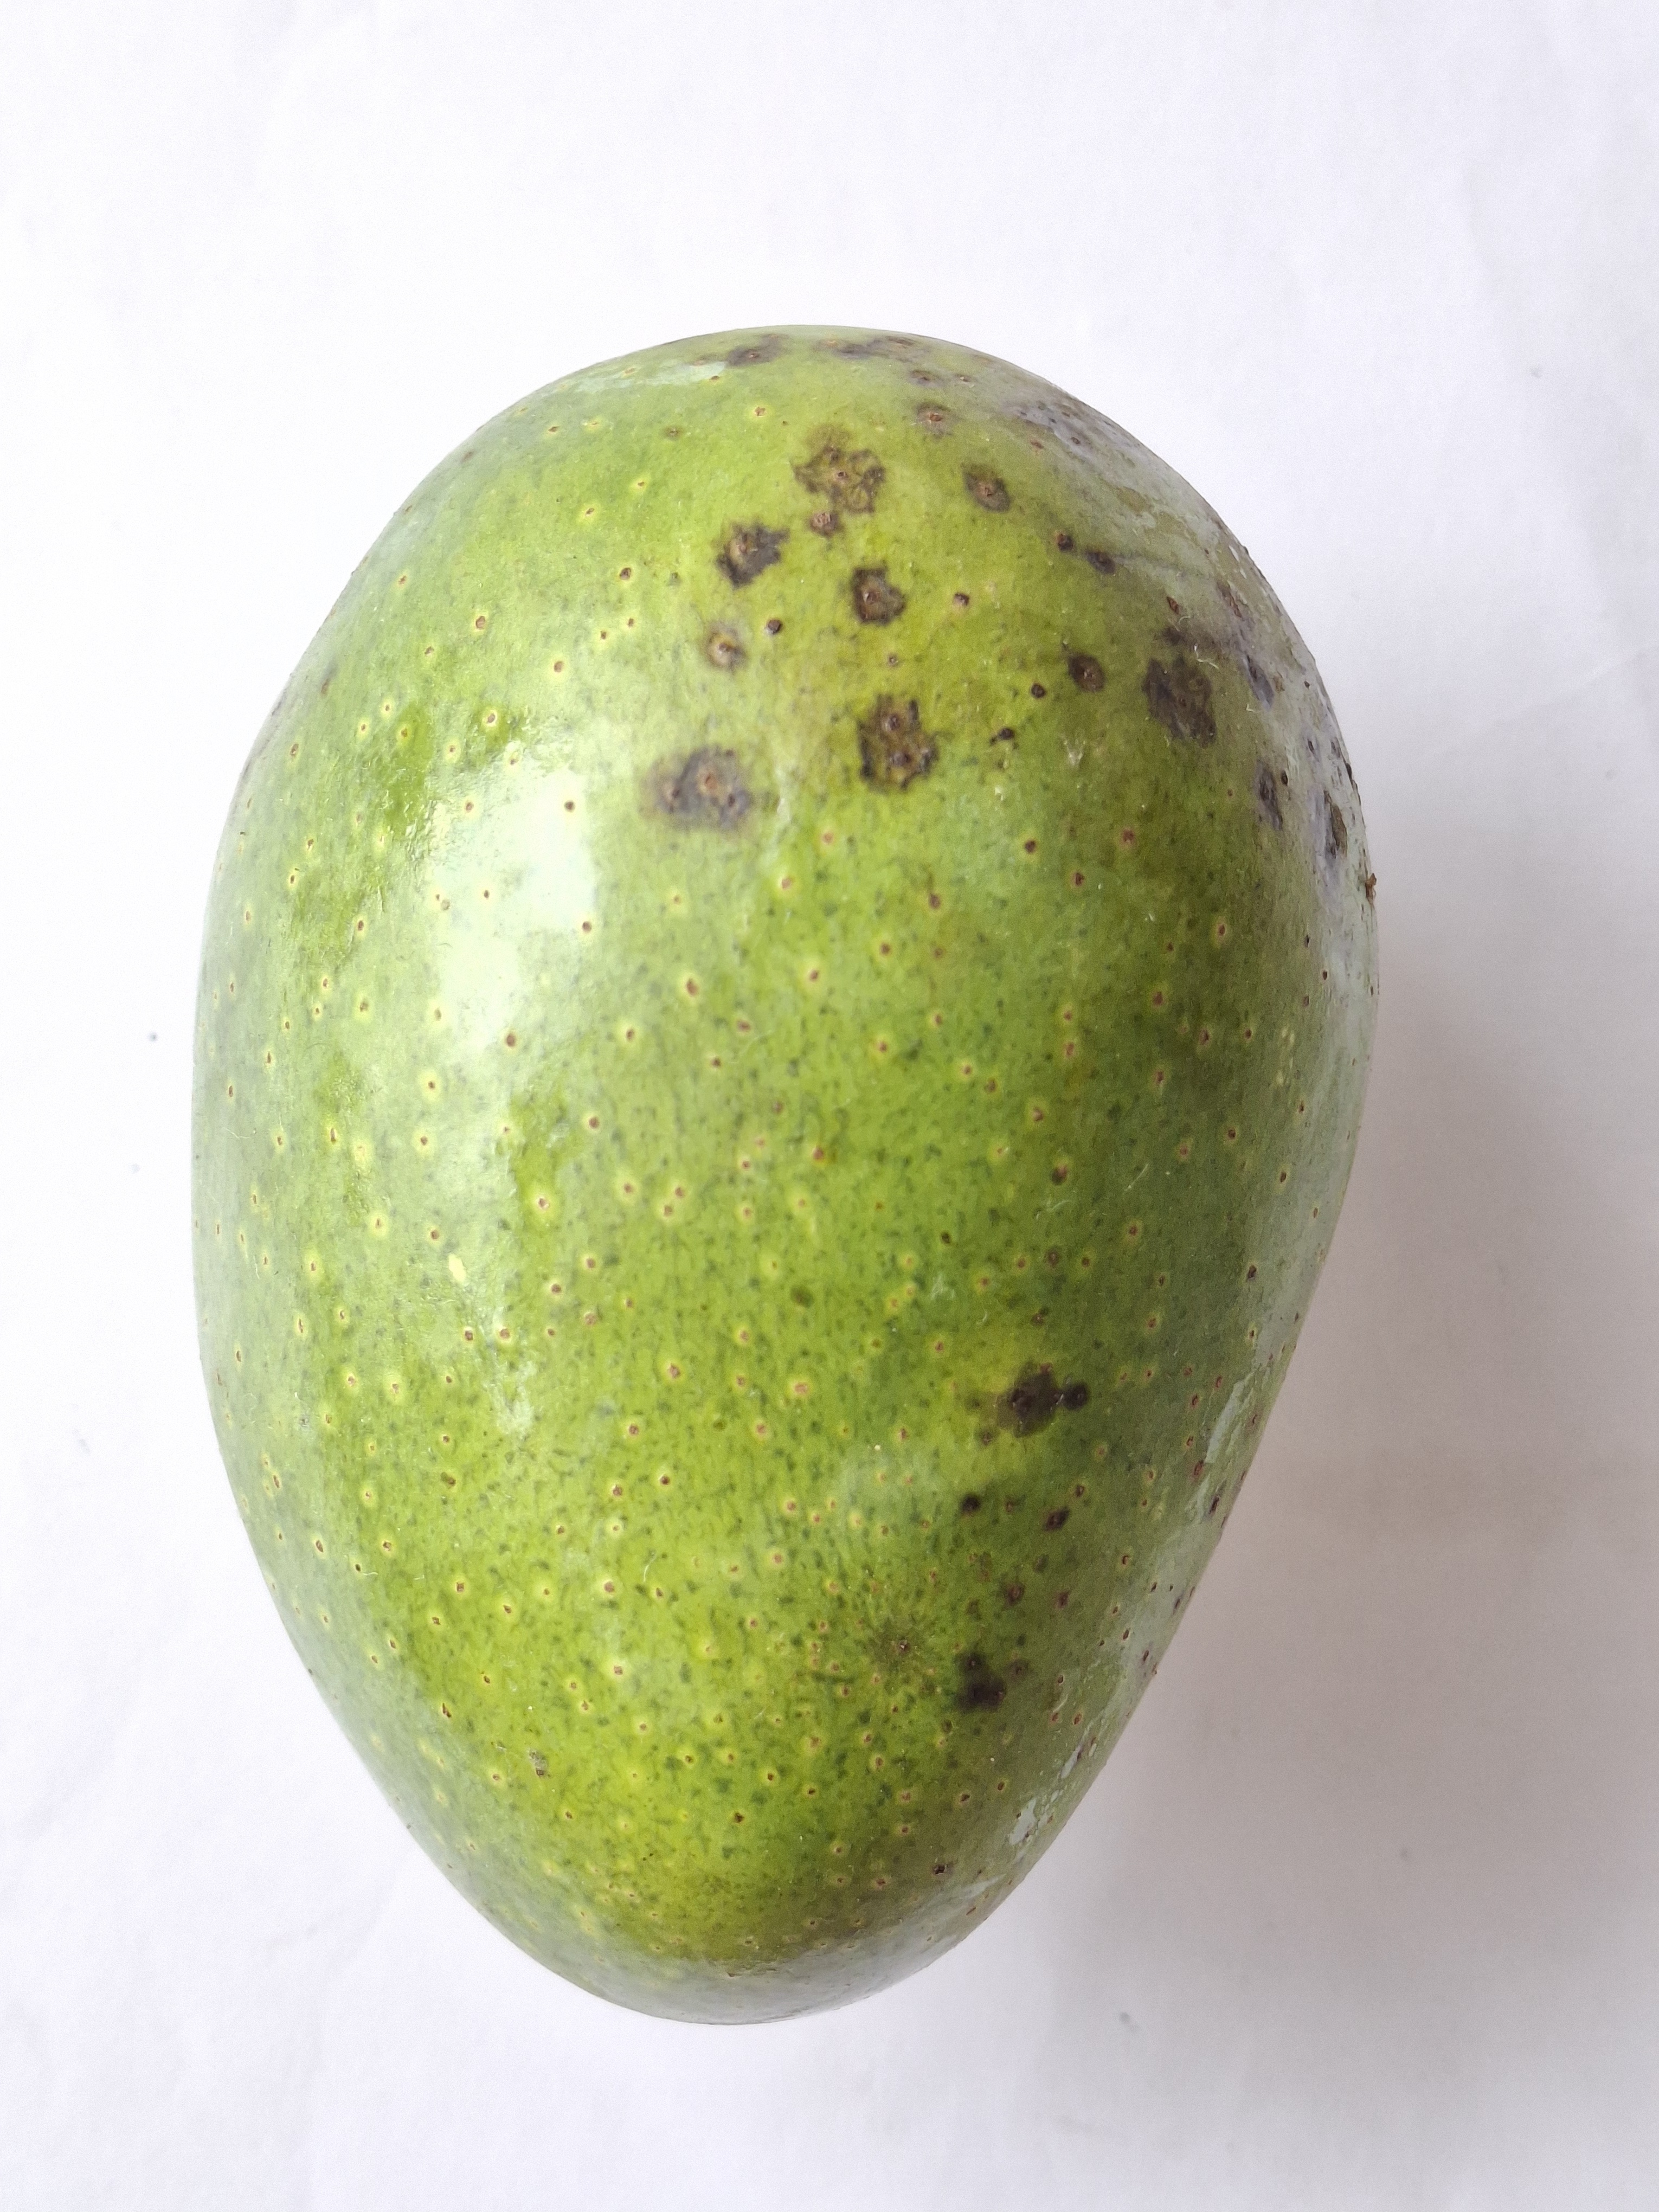
Mango variety: GopalBhog